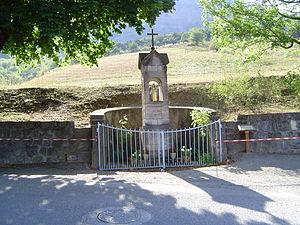
Photo prise à Notre-Dame-du-Laus
Le sanctuaire marial du Laus, ou le sanctuaire de Notre-Dame du Laus est le nom donné au sanctuaire marial construit à Saint-Étienne-le-Laus, dans le département des Hautes-Alpes, sur le lieu des apparitions mariales du Laus, à Benoîte Rencurel de 1664 à 1718.